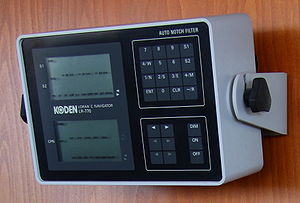
LORAN
En LORAN-C modtager ombord i skib
LORAN er et radionavigationssystem, der bruger lavfrekvente radiosignaler fra tre eller flere stationer at finde positionen af et skib eller fly.